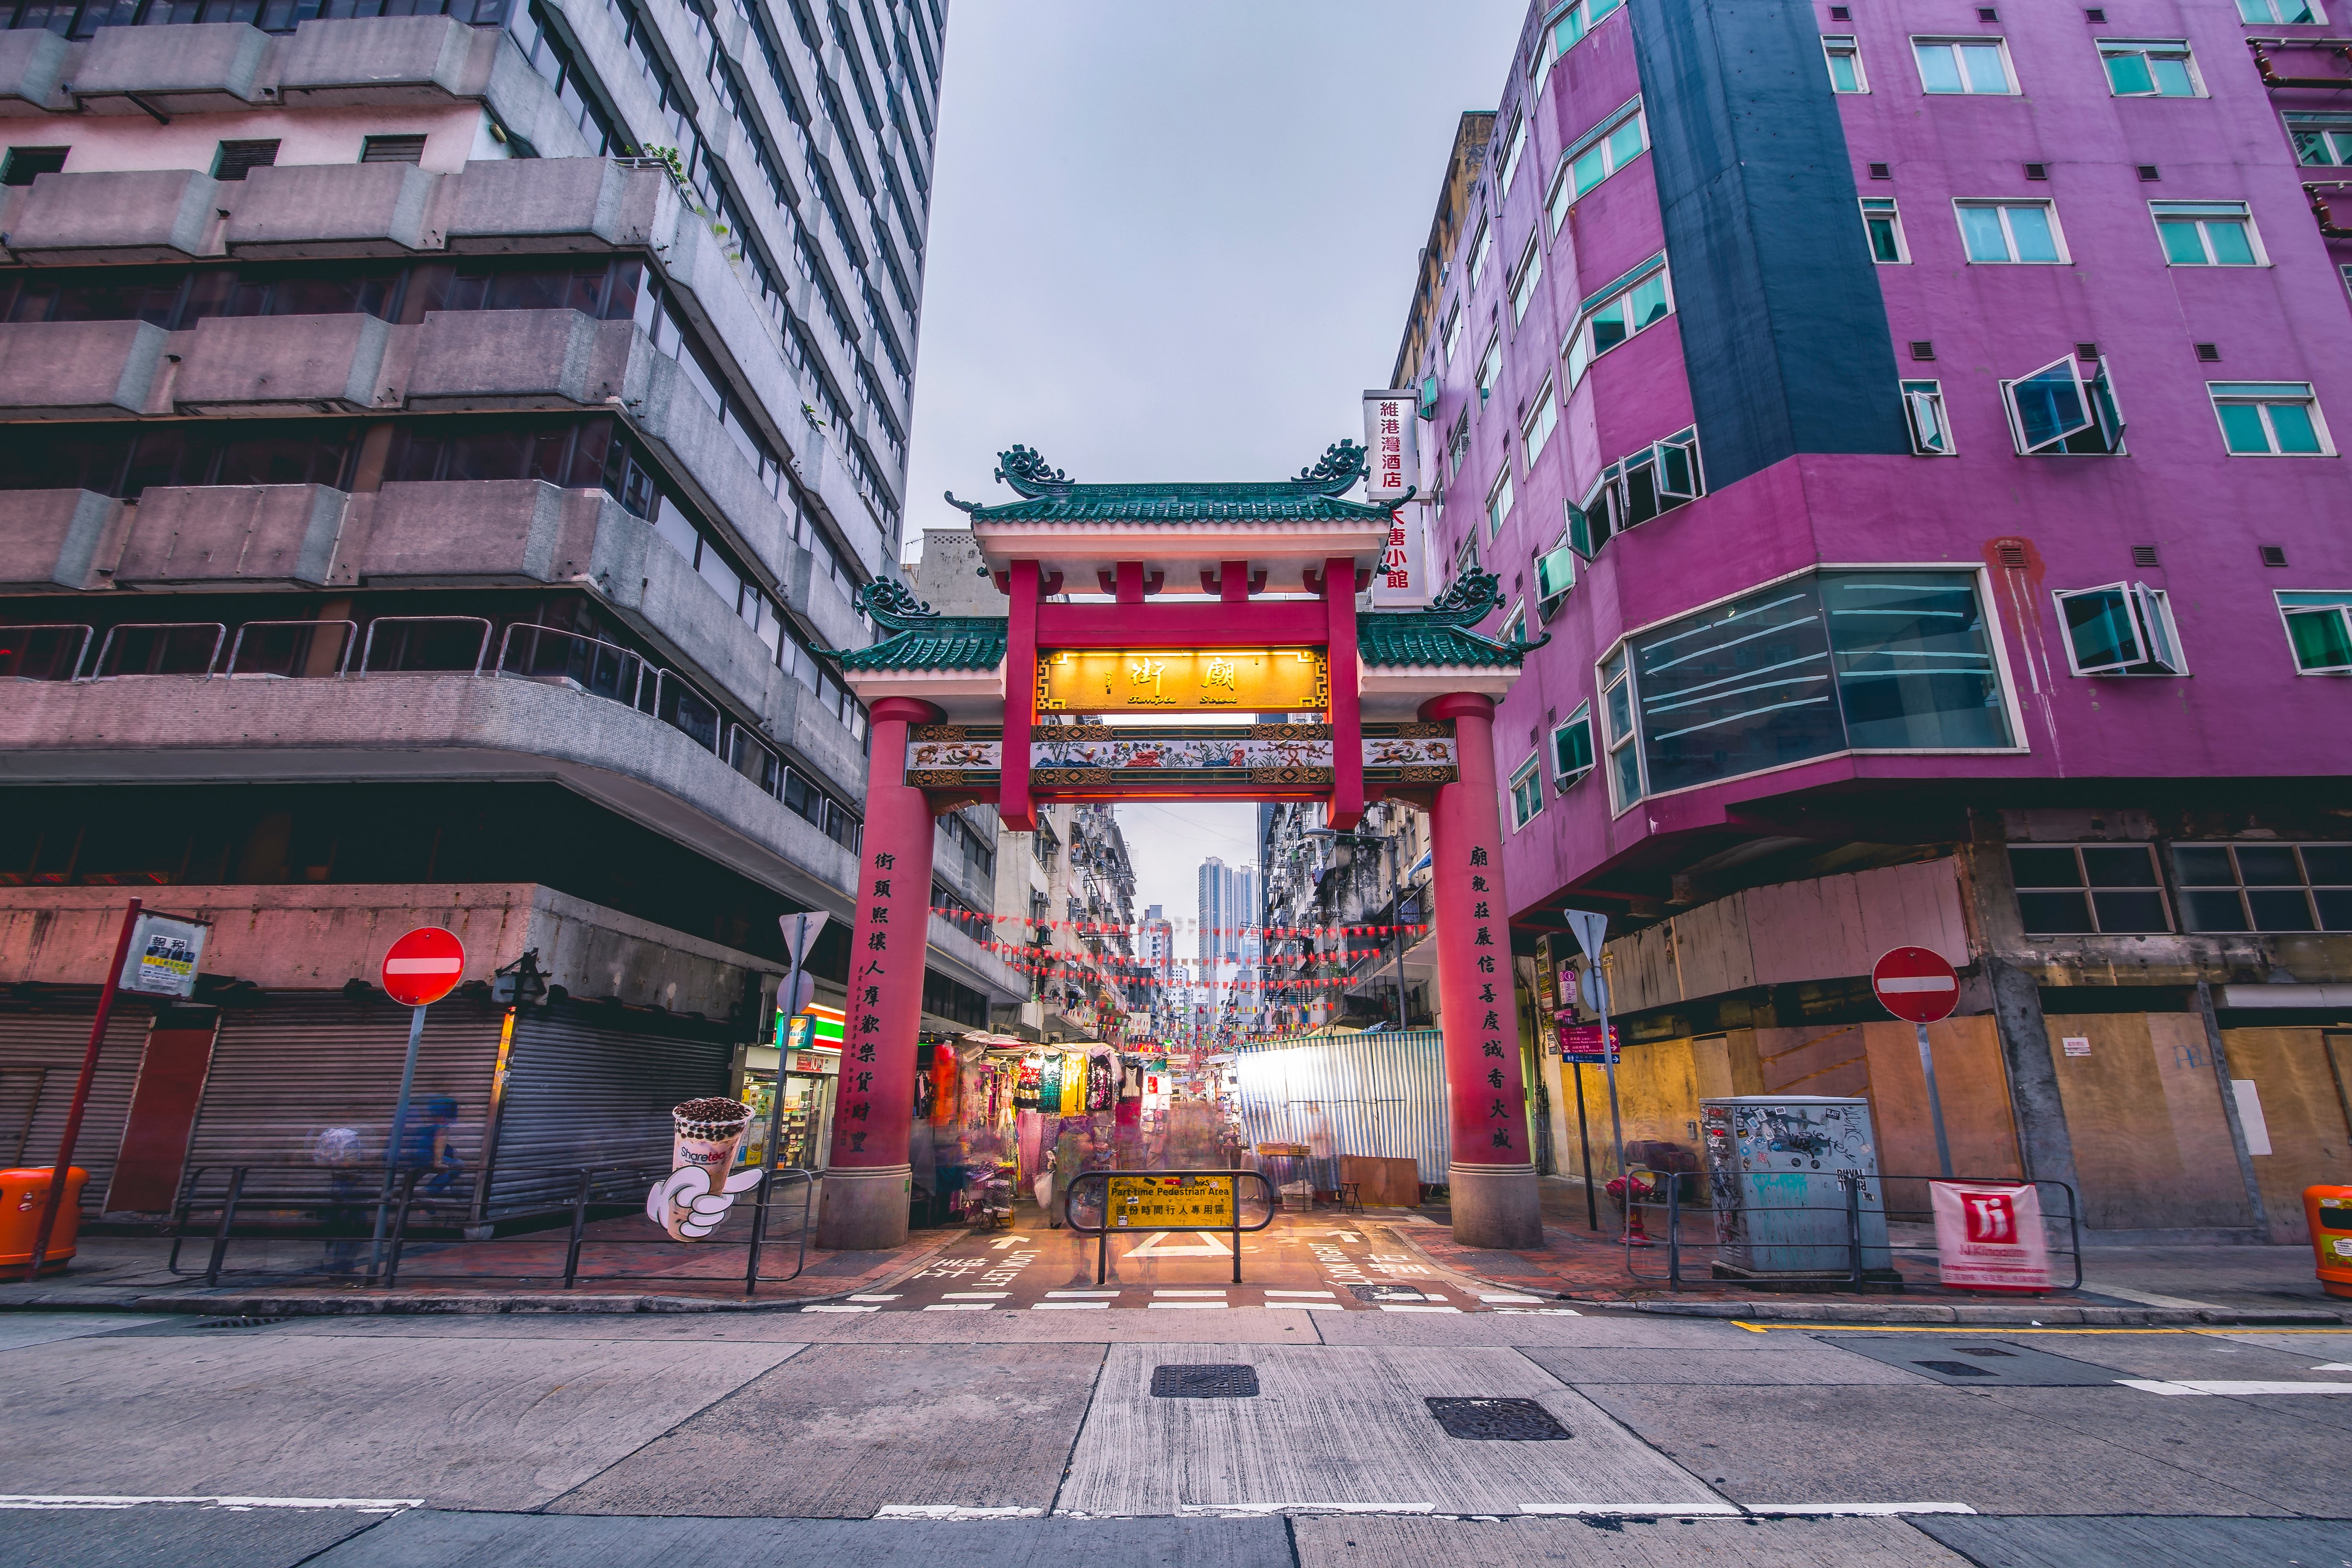
metropolitan area, landmark, urban area, city, neighbourhood, town, car, infrastructure, street, metropolis, downtown, building, road, pedestrian, lane, mixed use, cityscape, skyscraper, facade, condominium, sky, tower block, town square